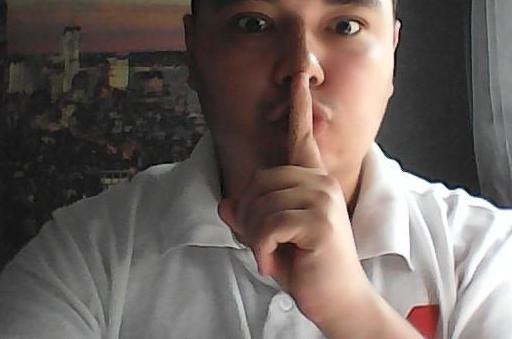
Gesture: mute